Gatehouse of Fleet

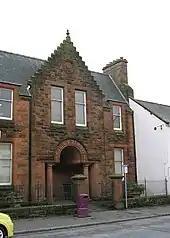
Gatehouse of Fleet Town Hall

Gatehouse of Fleet Town Hall, designed by James Robart Pearson, was completed in 1885 and benefits from a fine ornamental garden to its rear side.